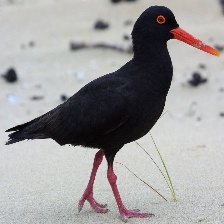
Species: AFRICAN OYSTER CATCHER
Scientific name: HAEMATOPUS MOQUINI
ImageNet parent category: oystercatcher